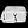
Label: Bag